Feral pigeon

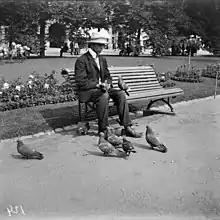
A man feeding feral pigeons at Esplanadi, Helsinki, in 1921

Studies of feral pigeons in a semi-rural part of Kansas found that their diet includes the following: 92% maize, 3.2% oats, 3.7% cherry, along with small amounts of knotweed, elm, poison ivy and barley. They have been observed to eat insects and spiders. Pigeons tend to congregate in large, dense flocks when feeding on discarded food. In cities they typically resort to scavenging human garbage, as unprocessed grain may be impossible to find. Pigeon groups typically consist of producers, which locate and obtain food, and scroungers, which feed on food obtained by the producers. Generally, groups of pigeons contain a greater proportion of scroungers than producers. Feral pigeons can be seen eating grass seeds and berries in parks and gardens in the spring, but plentiful sources exist throughout the year from scavenging (e.g., food remnants left inside of dropped fast food cartons, in the form of popcorn, cake, peanuts, bread and currants) Food is also procured from waste bins. Bird feeders, often tourists or residents who feed pigeons, do so for reasons such as empathy, fun, tradition and as a means for social interaction.